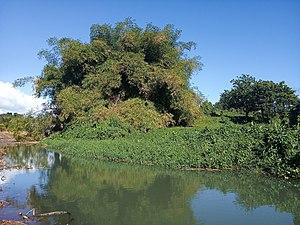
La rivière la Sarcelle est un cours d'eau de Basse-Terre en Guadeloupe se jetant dans la mer des Caraïbes.